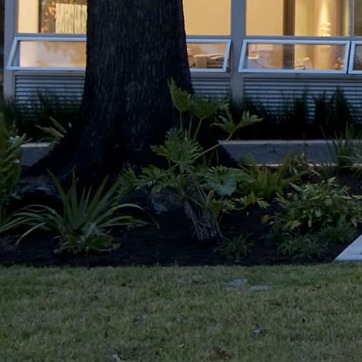
Material: foliage